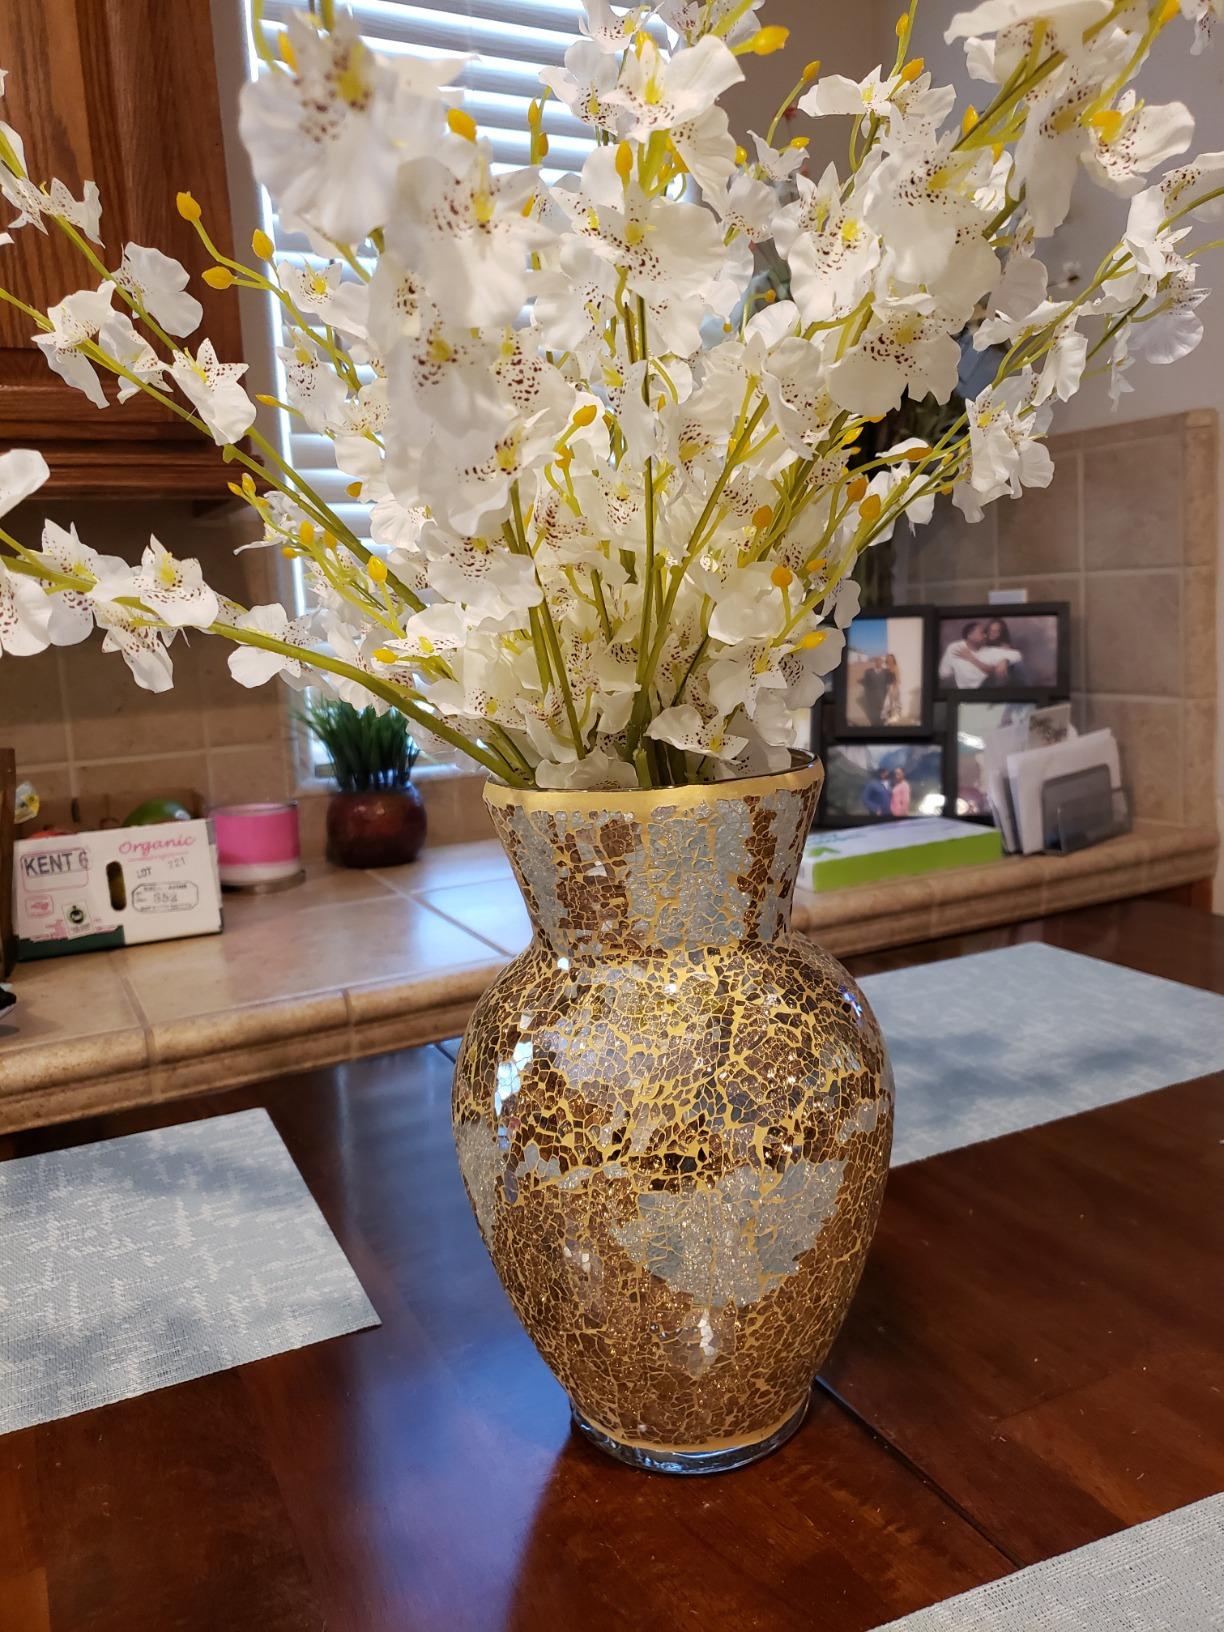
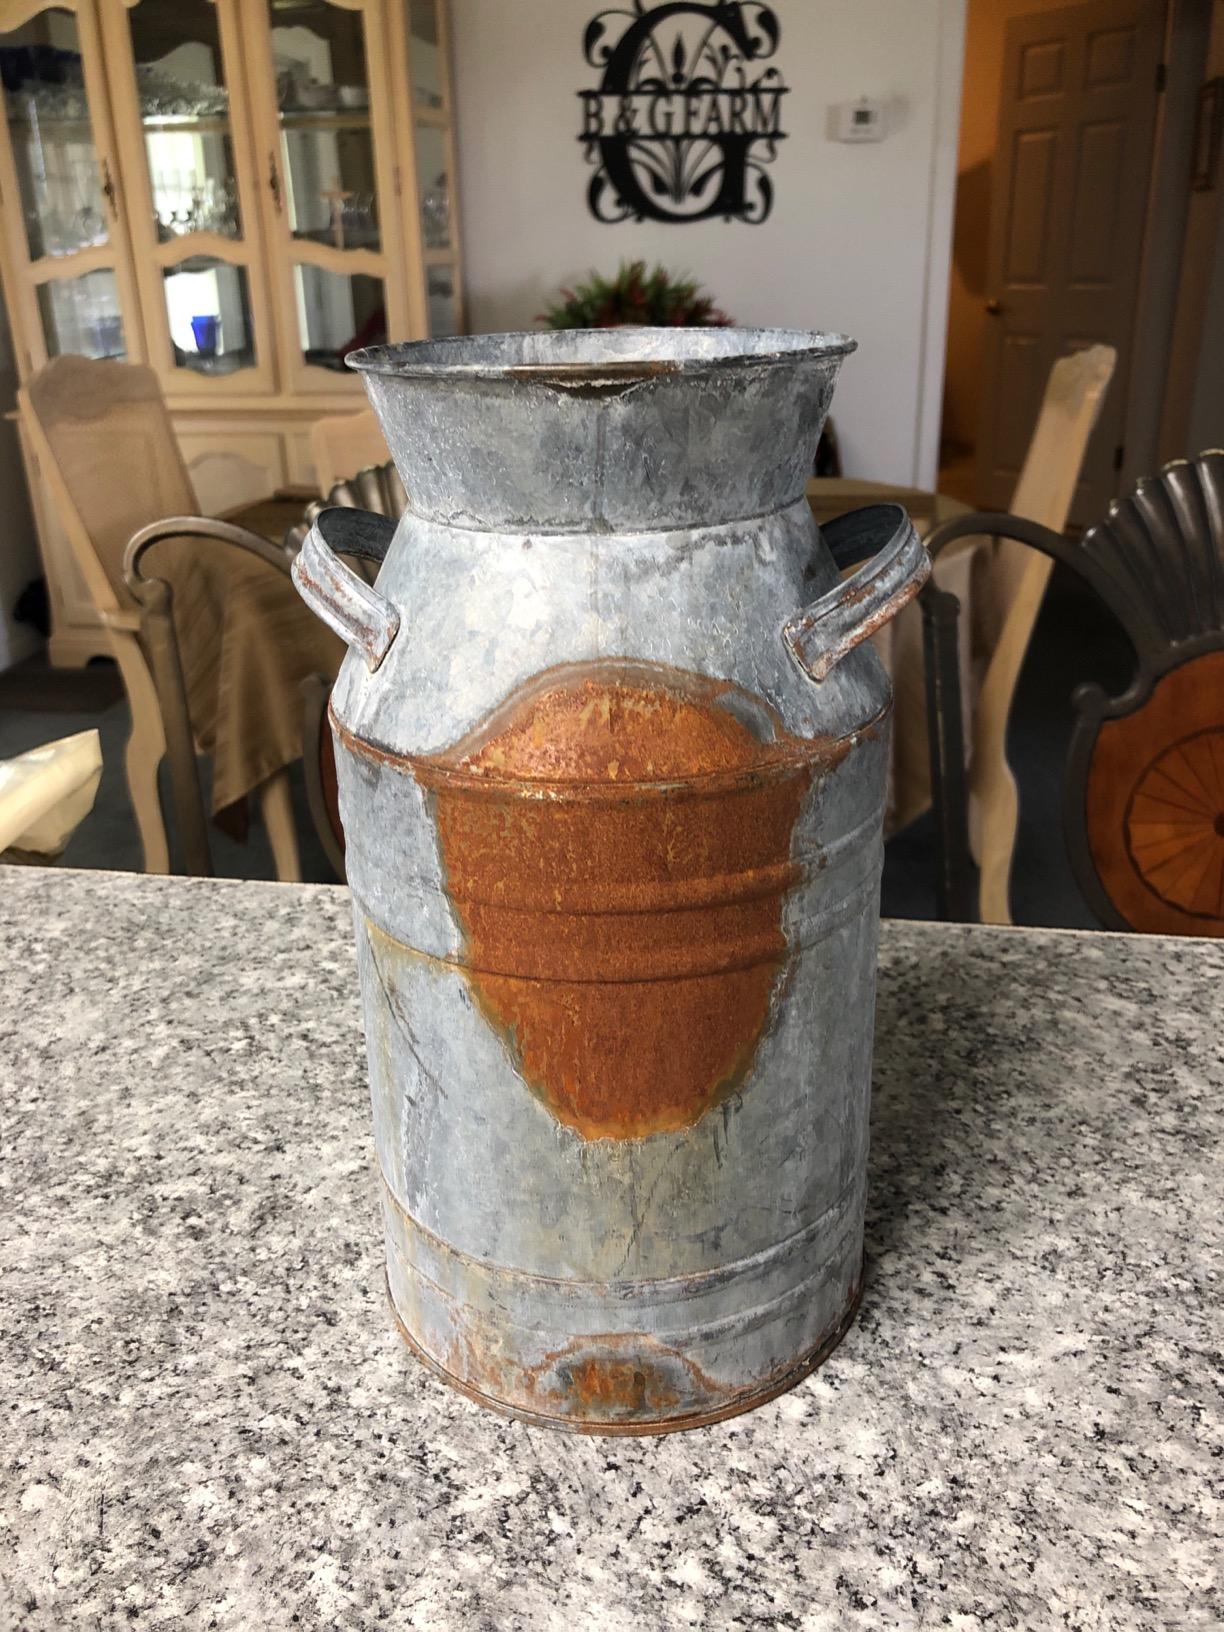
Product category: vase
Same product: no